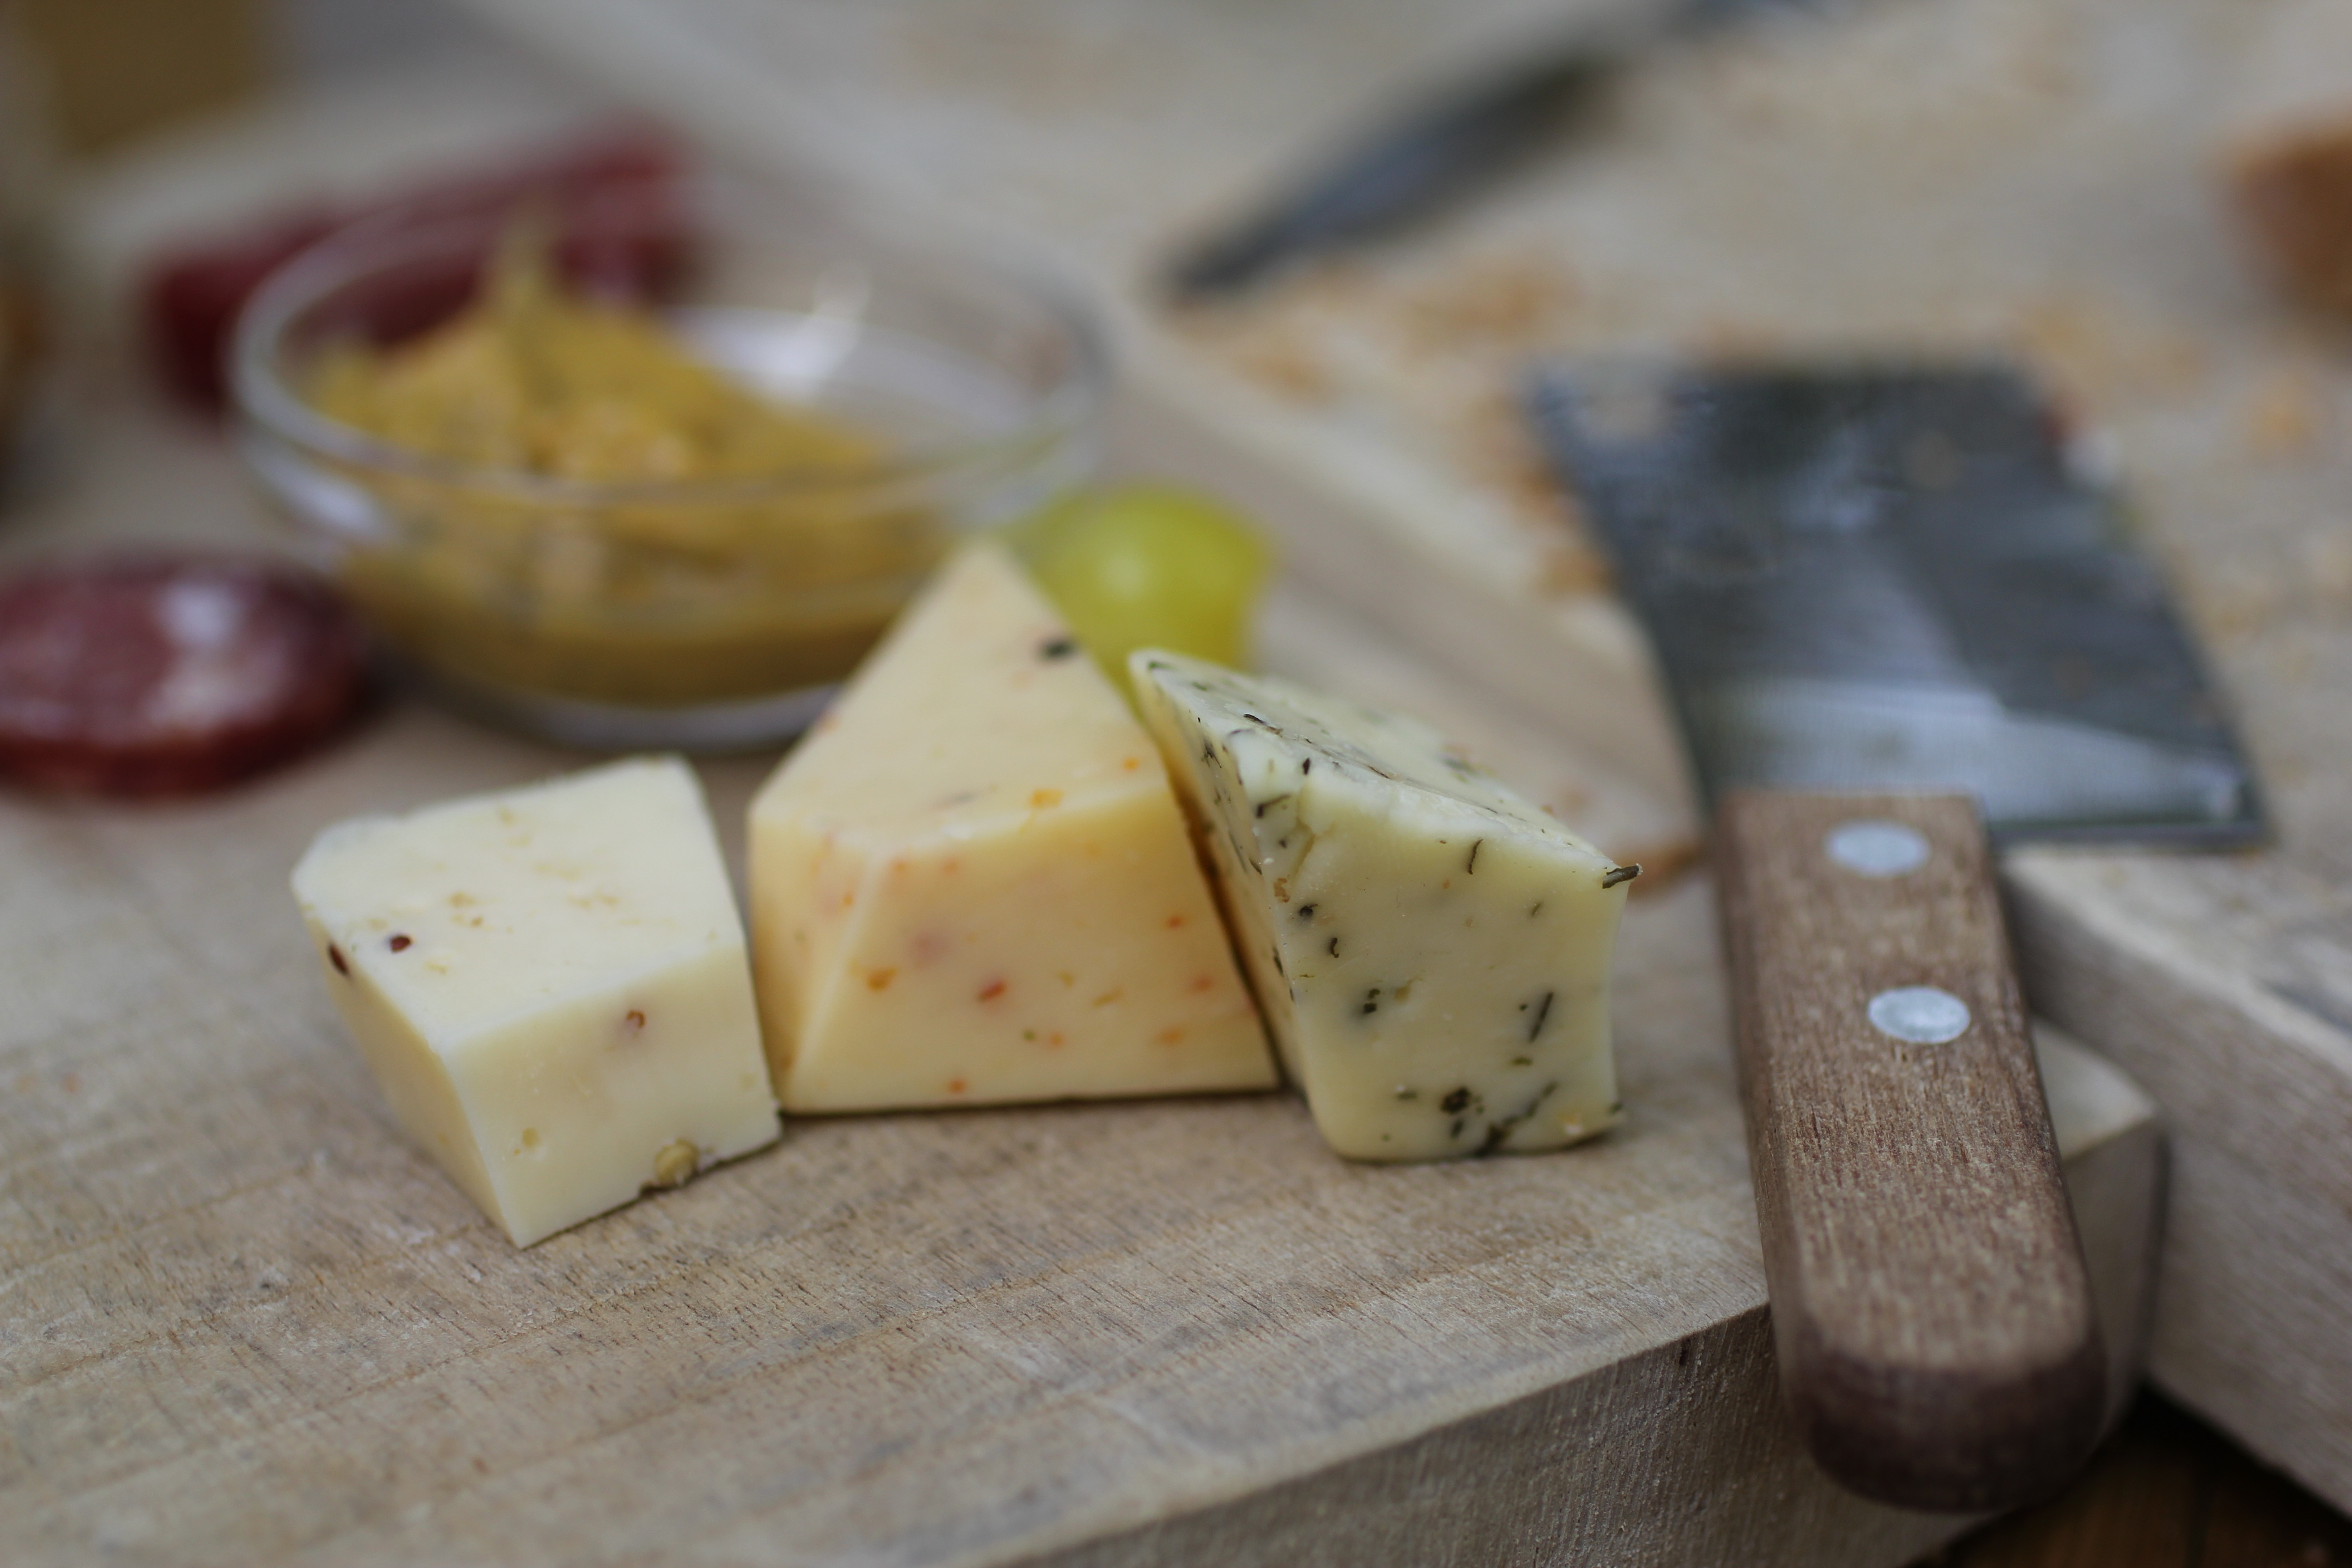
food, produce, vegetable, dairy product, cheese, terrace, french, nibble, cheese platter, lounche